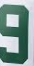
Number: 9